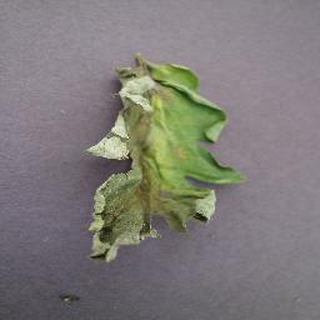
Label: tomato_late_blight